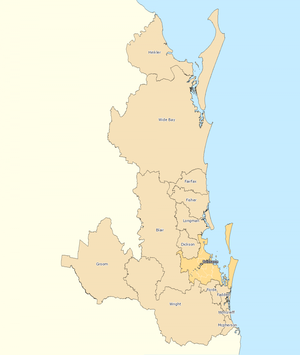
Valgkredse til Repræsentanternes Hus i Australien / Commonwealth valgkredse fra 2010 / Queensland
Valgkredse uden for Brisbane-området
Der er 150 valgkredse til Repræsentanternes Hus i Australien, kaldet Divisions, som hver vælger en repræsentant til Australiens Repræsentanternes Hus. De betegnes ofte electorates eller seats. Hver valgkreds vælger et medlem til Repræsentanternes hus, så valgkredsene er enkeltmandskredse.